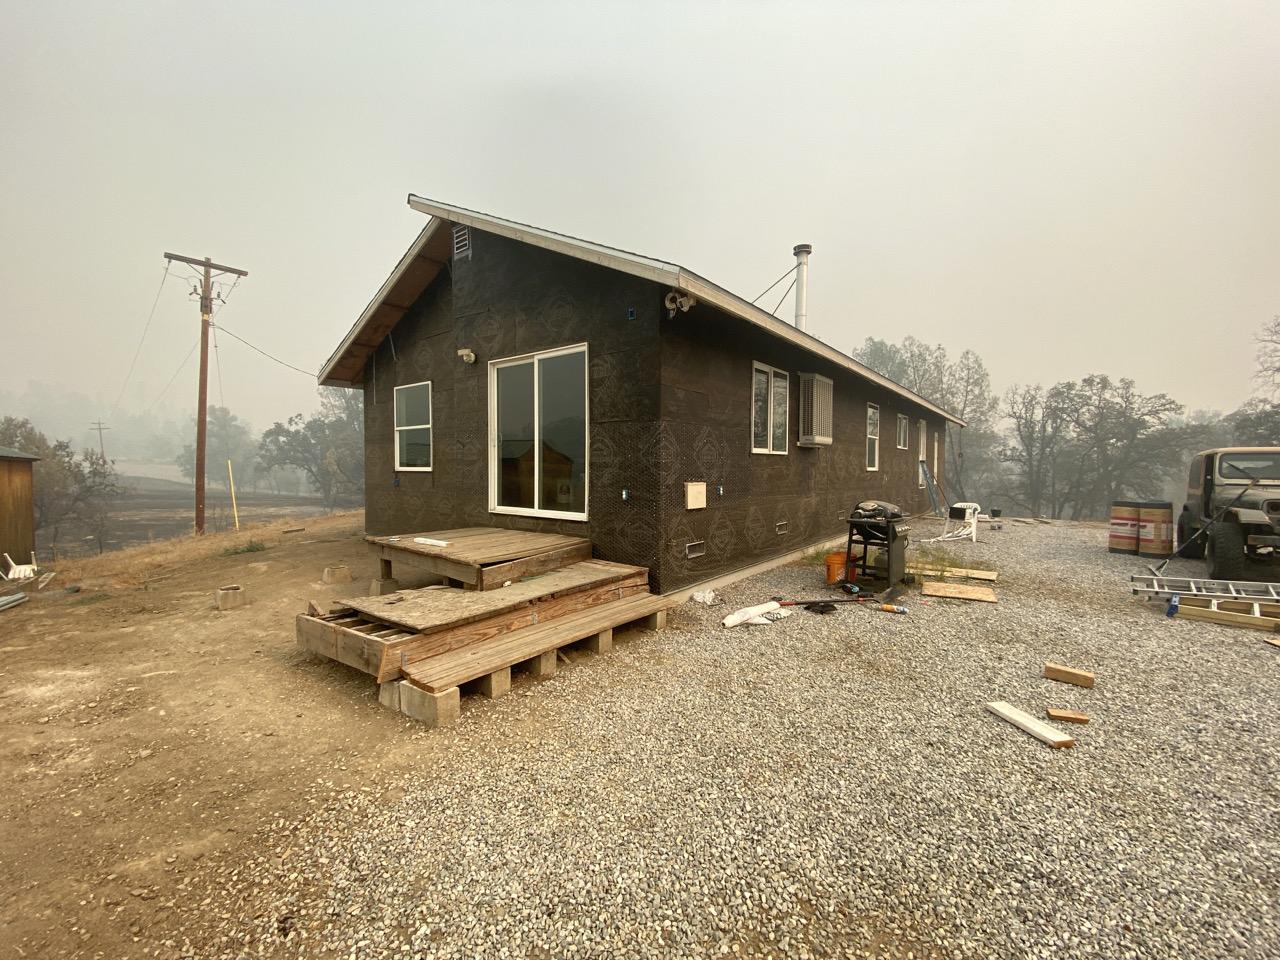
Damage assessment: no_damage